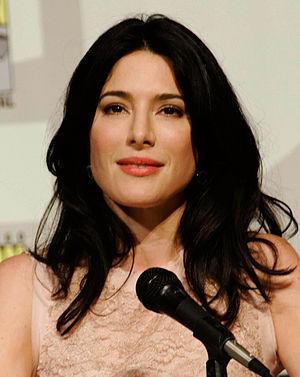
Jaime Murray, née le 21 juillet 1976 à Londres, Angleterre, est une actrice anglaise.
Ringer est une série télévisée américaine en 22 épisodes de 42 minutes créée par Eric C. Charmelo et Nicole Snyder, et diffusée entre le 13 septembre 2011 et le 17 avril 2012 sur The CW et sur le réseau Global au Canada.